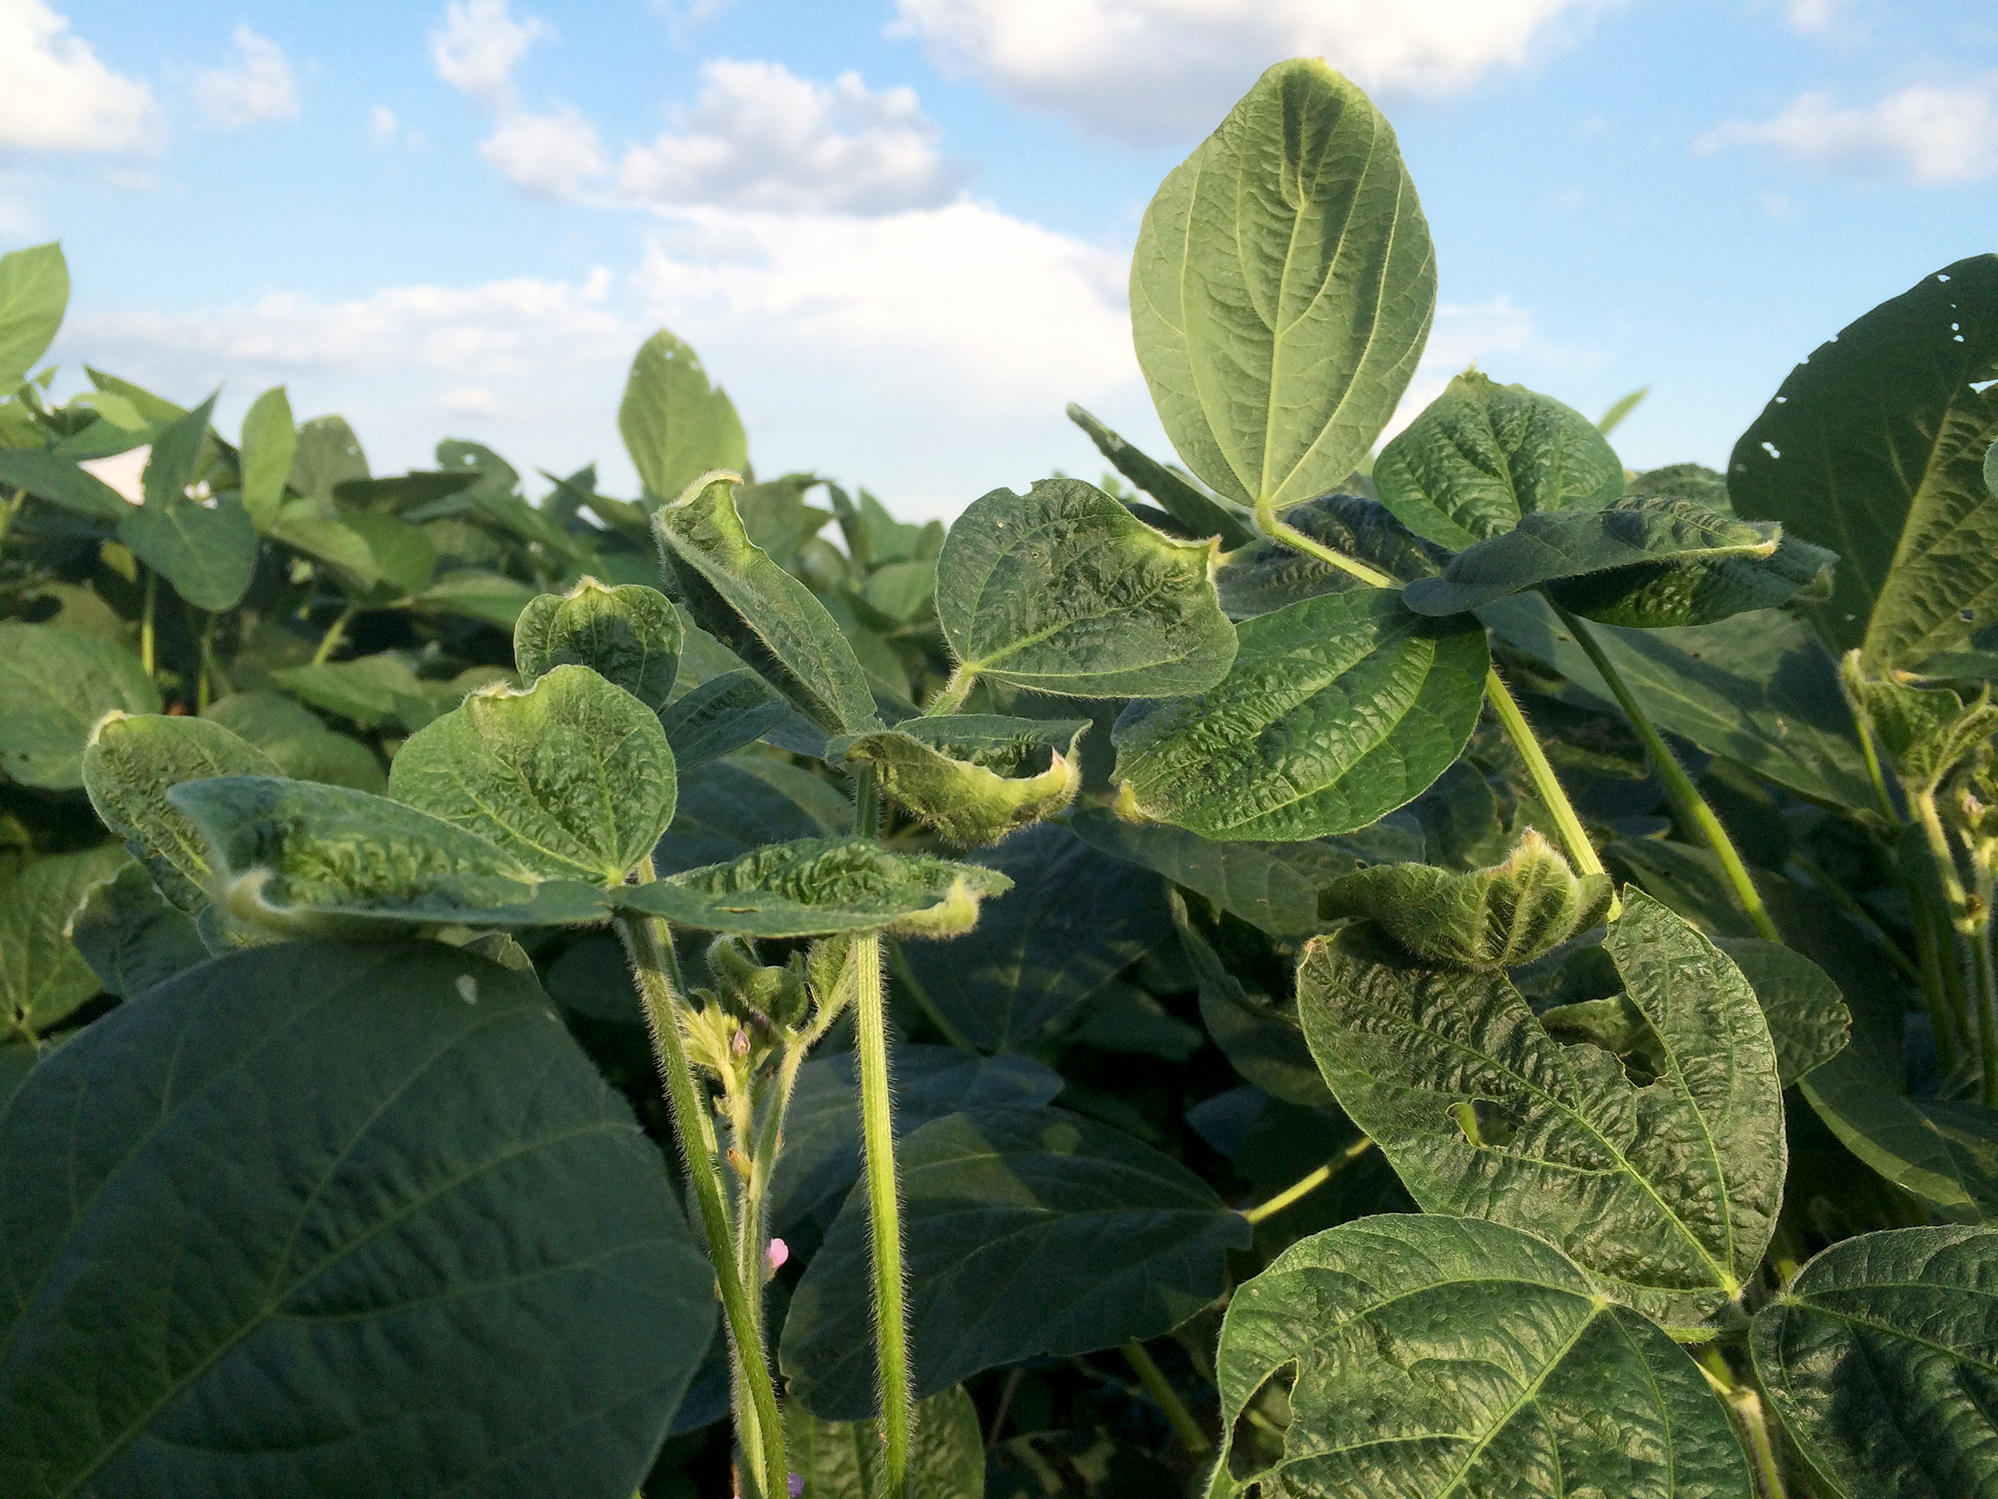
Label: Soyabean leaf
Plant: Soyabean
Condition: healthy